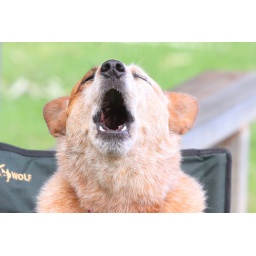
Even sitting in my chair, watching me photographing nearby birds wasn't close enough.